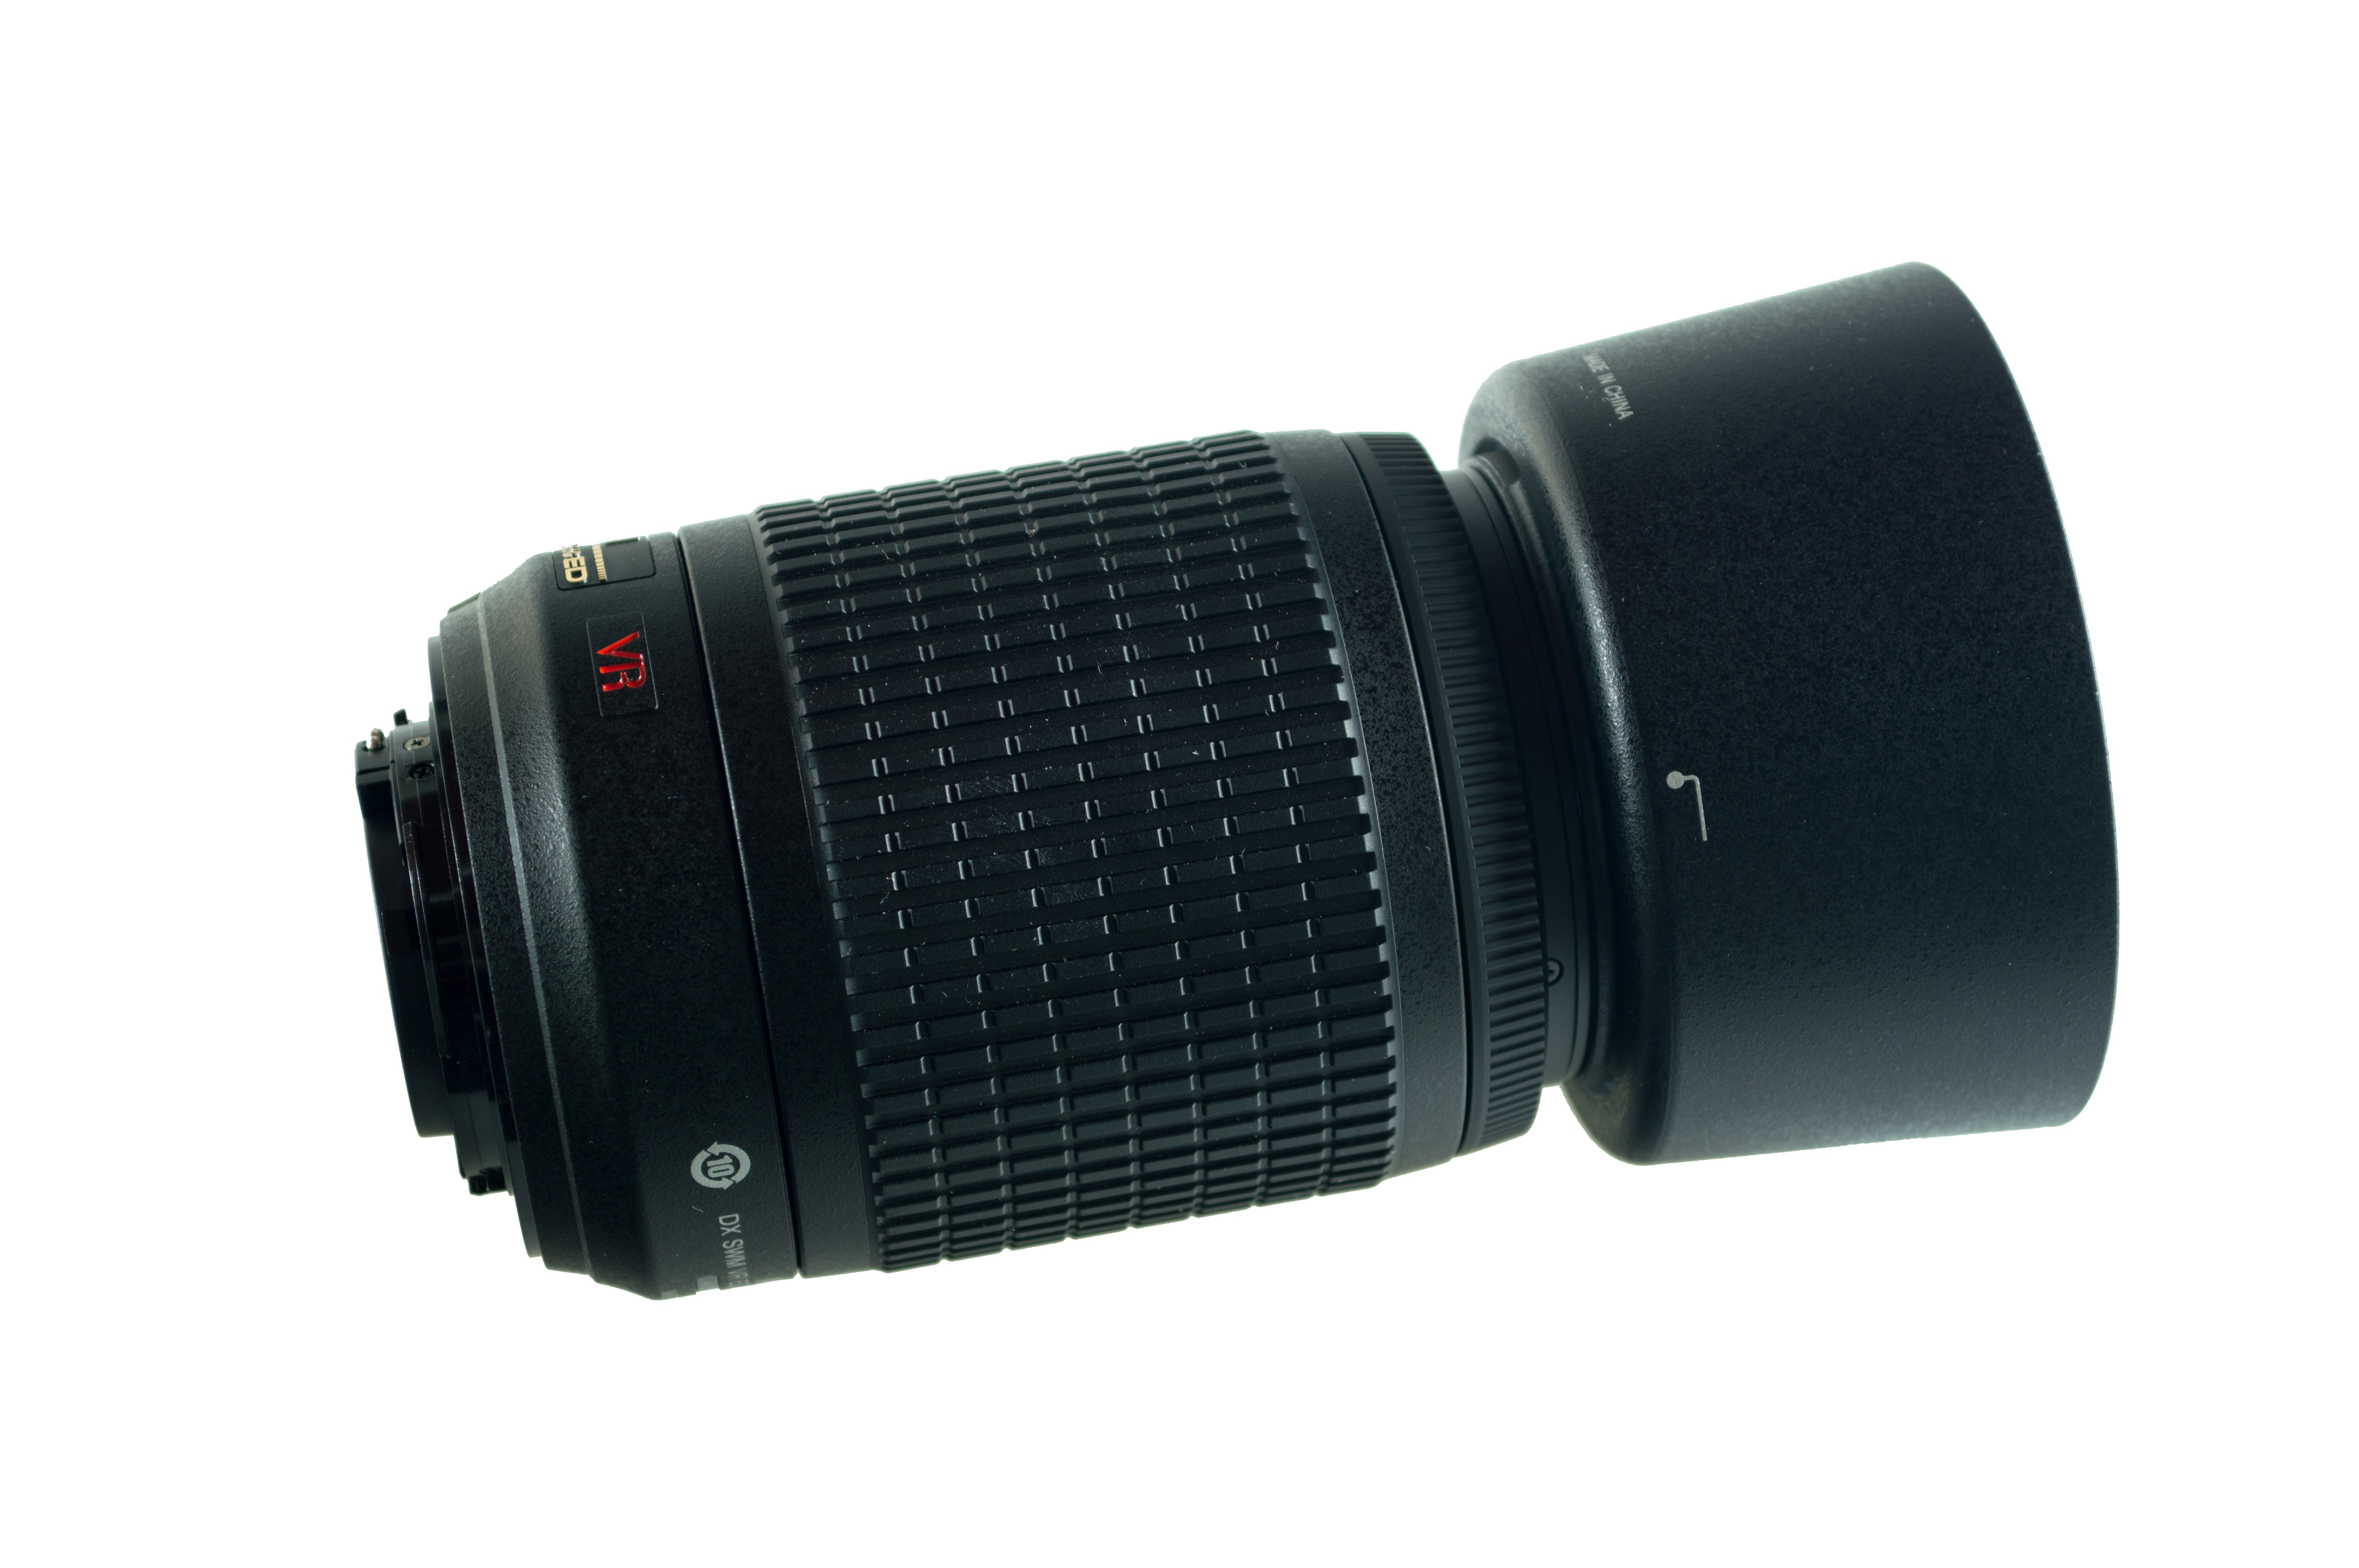
hand, camera, photography, photo, lens, arm, product, digital camera, digital, photograph, camera lens, aperture, multimedia, sun visor, photo accessories, cameras optics, objectively iris